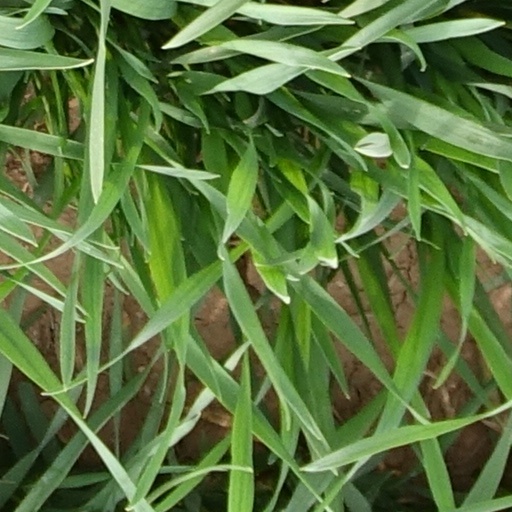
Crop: wheat